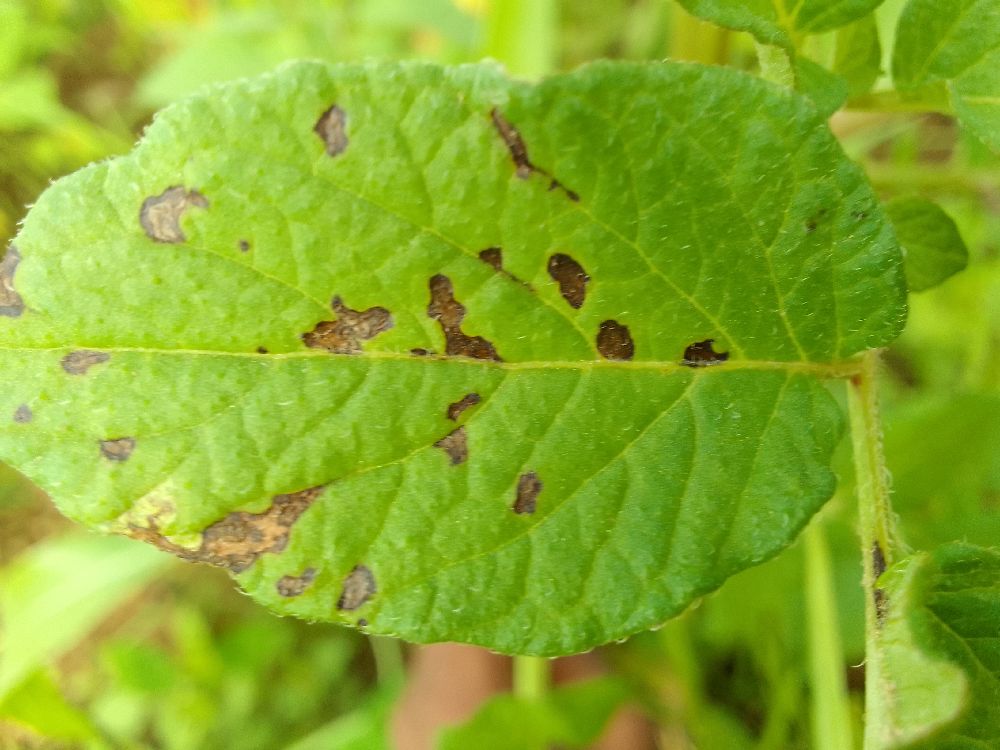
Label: Early blight